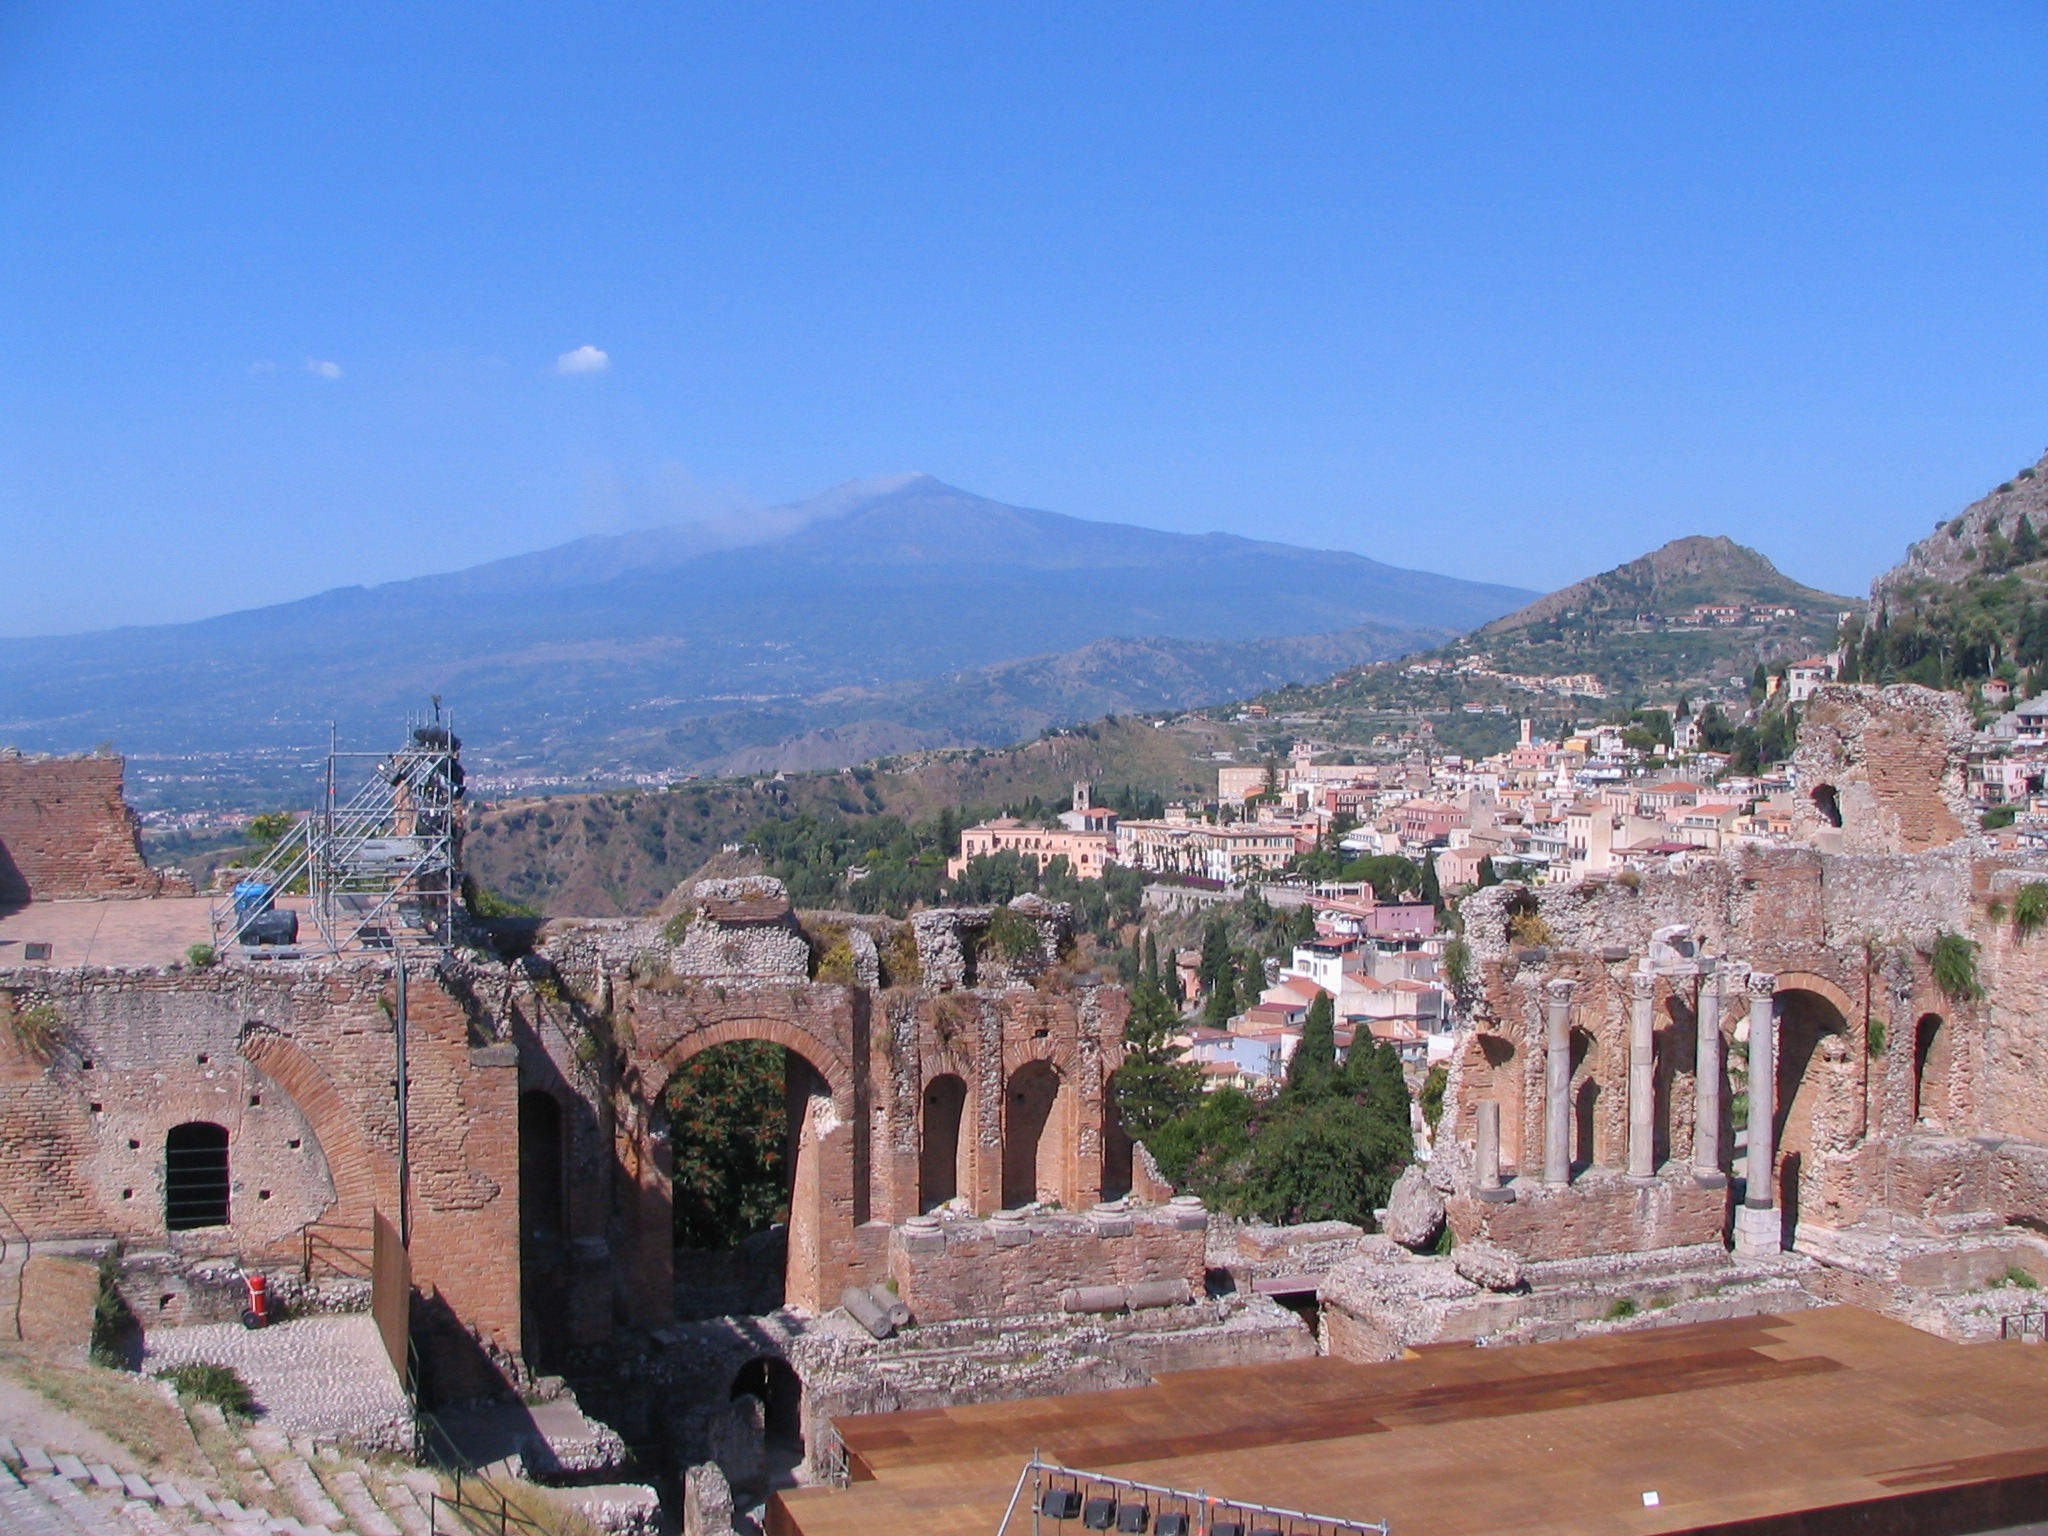
town, building, vacation, travel, village, italy, fortification, tourism, place of worship, ruins, monastery, wadi, sicily, taormina, tours, unesco world heritage site, historic site, ancient history, greek theatre, human settlement, etna volcano